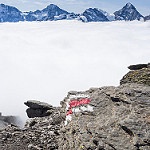
Scene: Outdoor